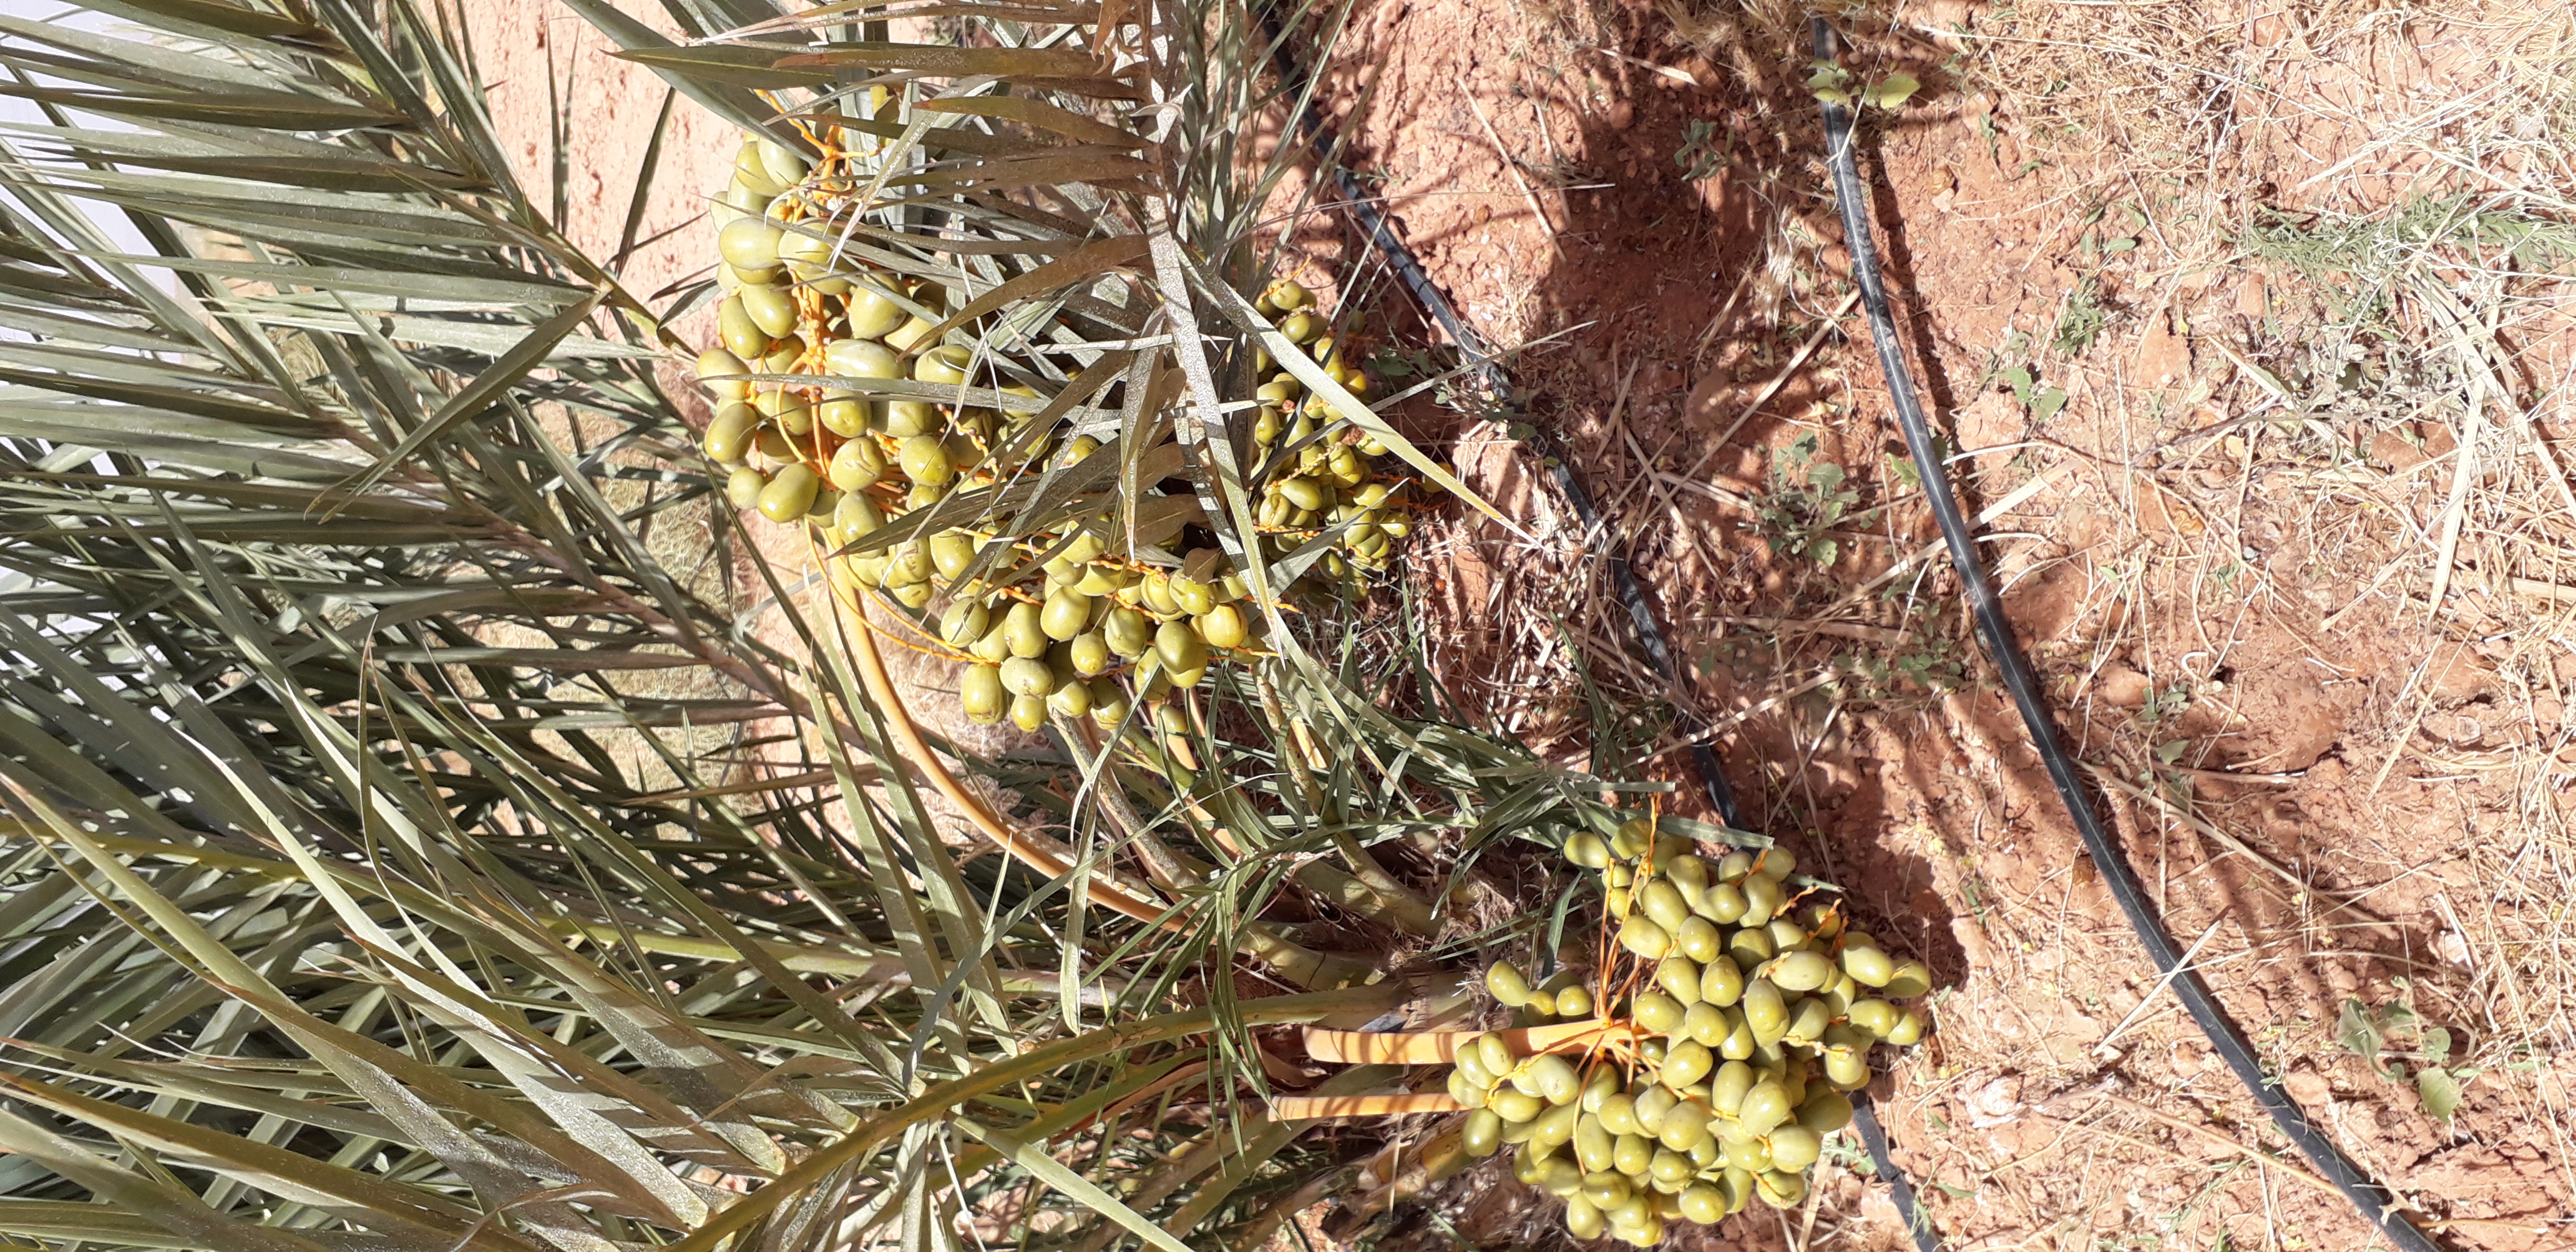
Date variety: Boufagous